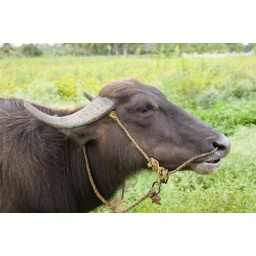
Indian water buffalo in field